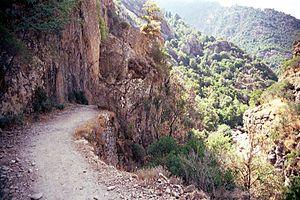
Le Cruzzini est une petite rivière française qui coule dans le département de la Corse-du-Sud, en région Corse, et conflue en rive gauche dans le fleuve côtier le Liamone.